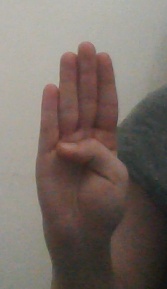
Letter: kaaf